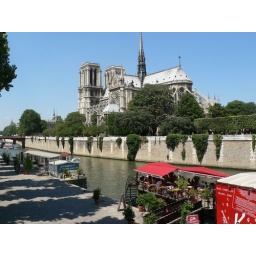
Notre Dame across the Seine, with restaurant barges in the foreground. Paris, July 2005&lt;b&gt;Tenuous Link: &lt;/b&gt; Round table by the water